The Buried Life

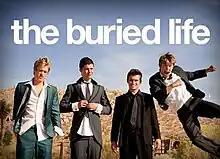

The Buried Life is a reality documentary series on MTV. The series features Duncan Penn, Jonnie Penn, Ben Nemtin, and Dave Lingwood attempting to complete a list of "100 things to do before you die." The pilot episode aired on January 18, 2010, and the show was renewed for a second season in 2010. On October 25, 2011, The Buried Life announced they wouldn't be doing any more episodes of the show. Shortly after their show's cancellation, the creators said they were working on a "new and improved" show for the network based on the premise of the original series. No new details on a new series have since been released.